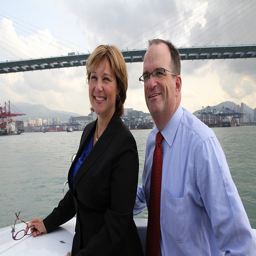
A couple of people that are posing for a picture.
A couple is posing for a photo by a bridge.
A man with a shirt and tie standing with a woman, on a boat in the water with a bridge in the background.
There is a man and a woman on a boat taking a picture
A man and woman on boat with bridge in the background.